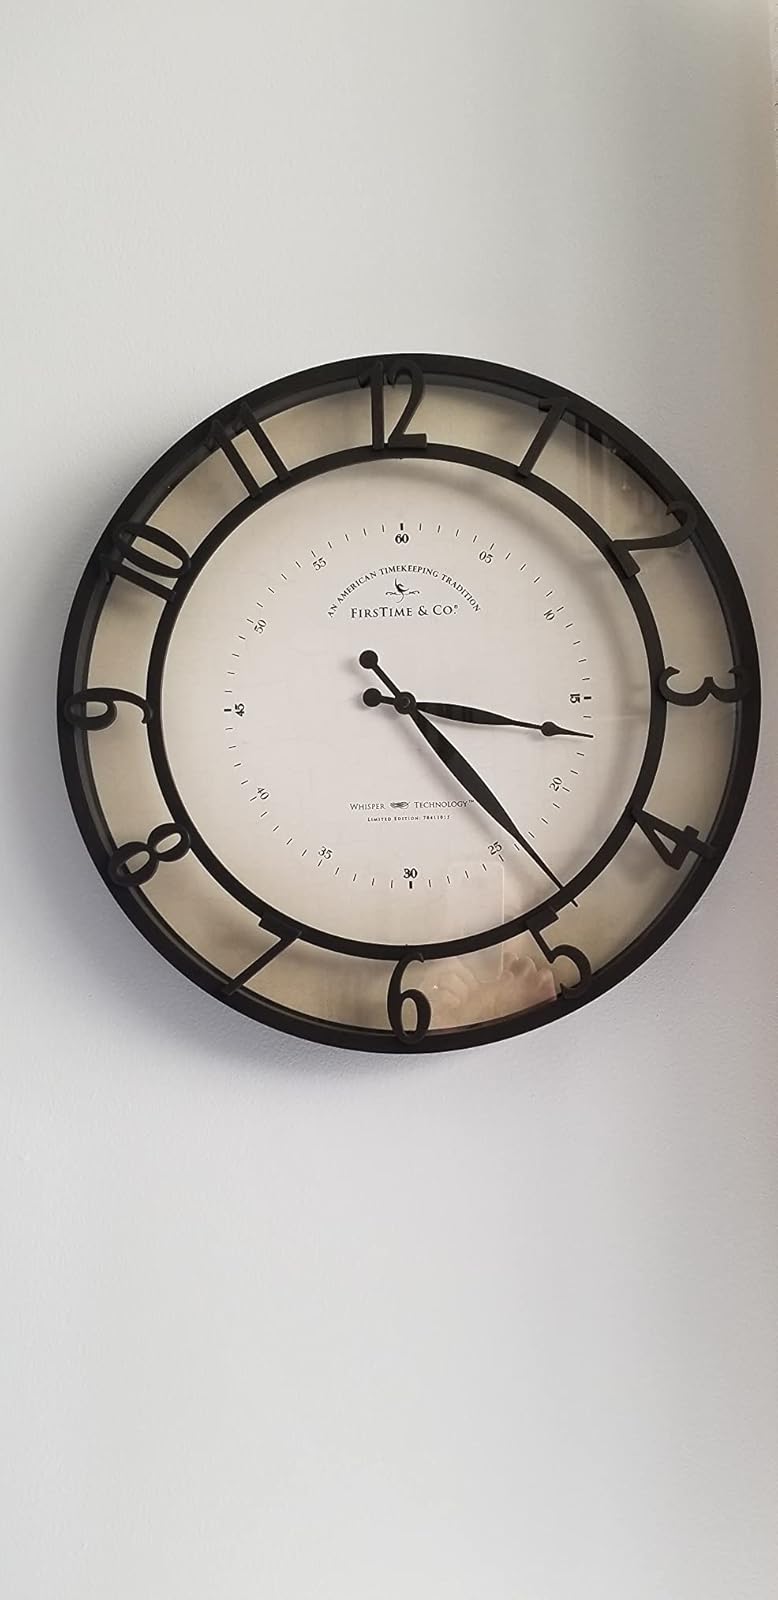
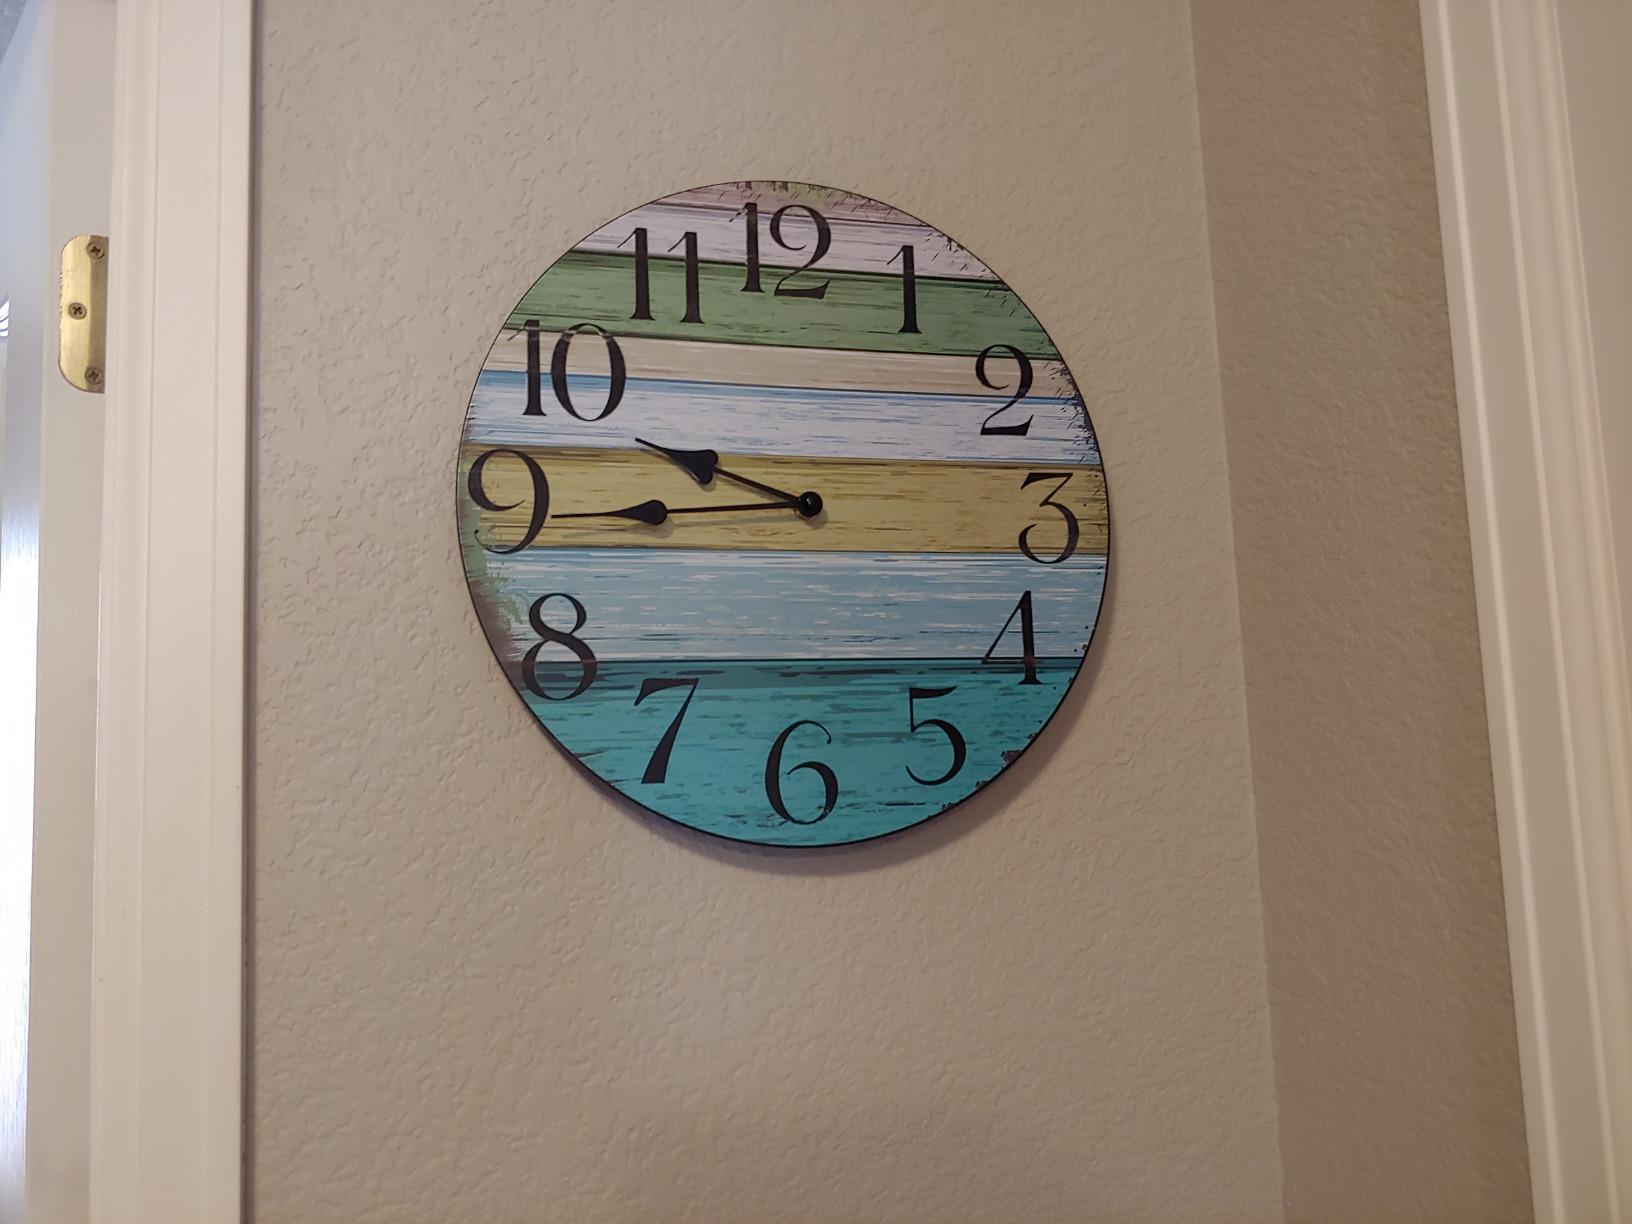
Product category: clock
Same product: no